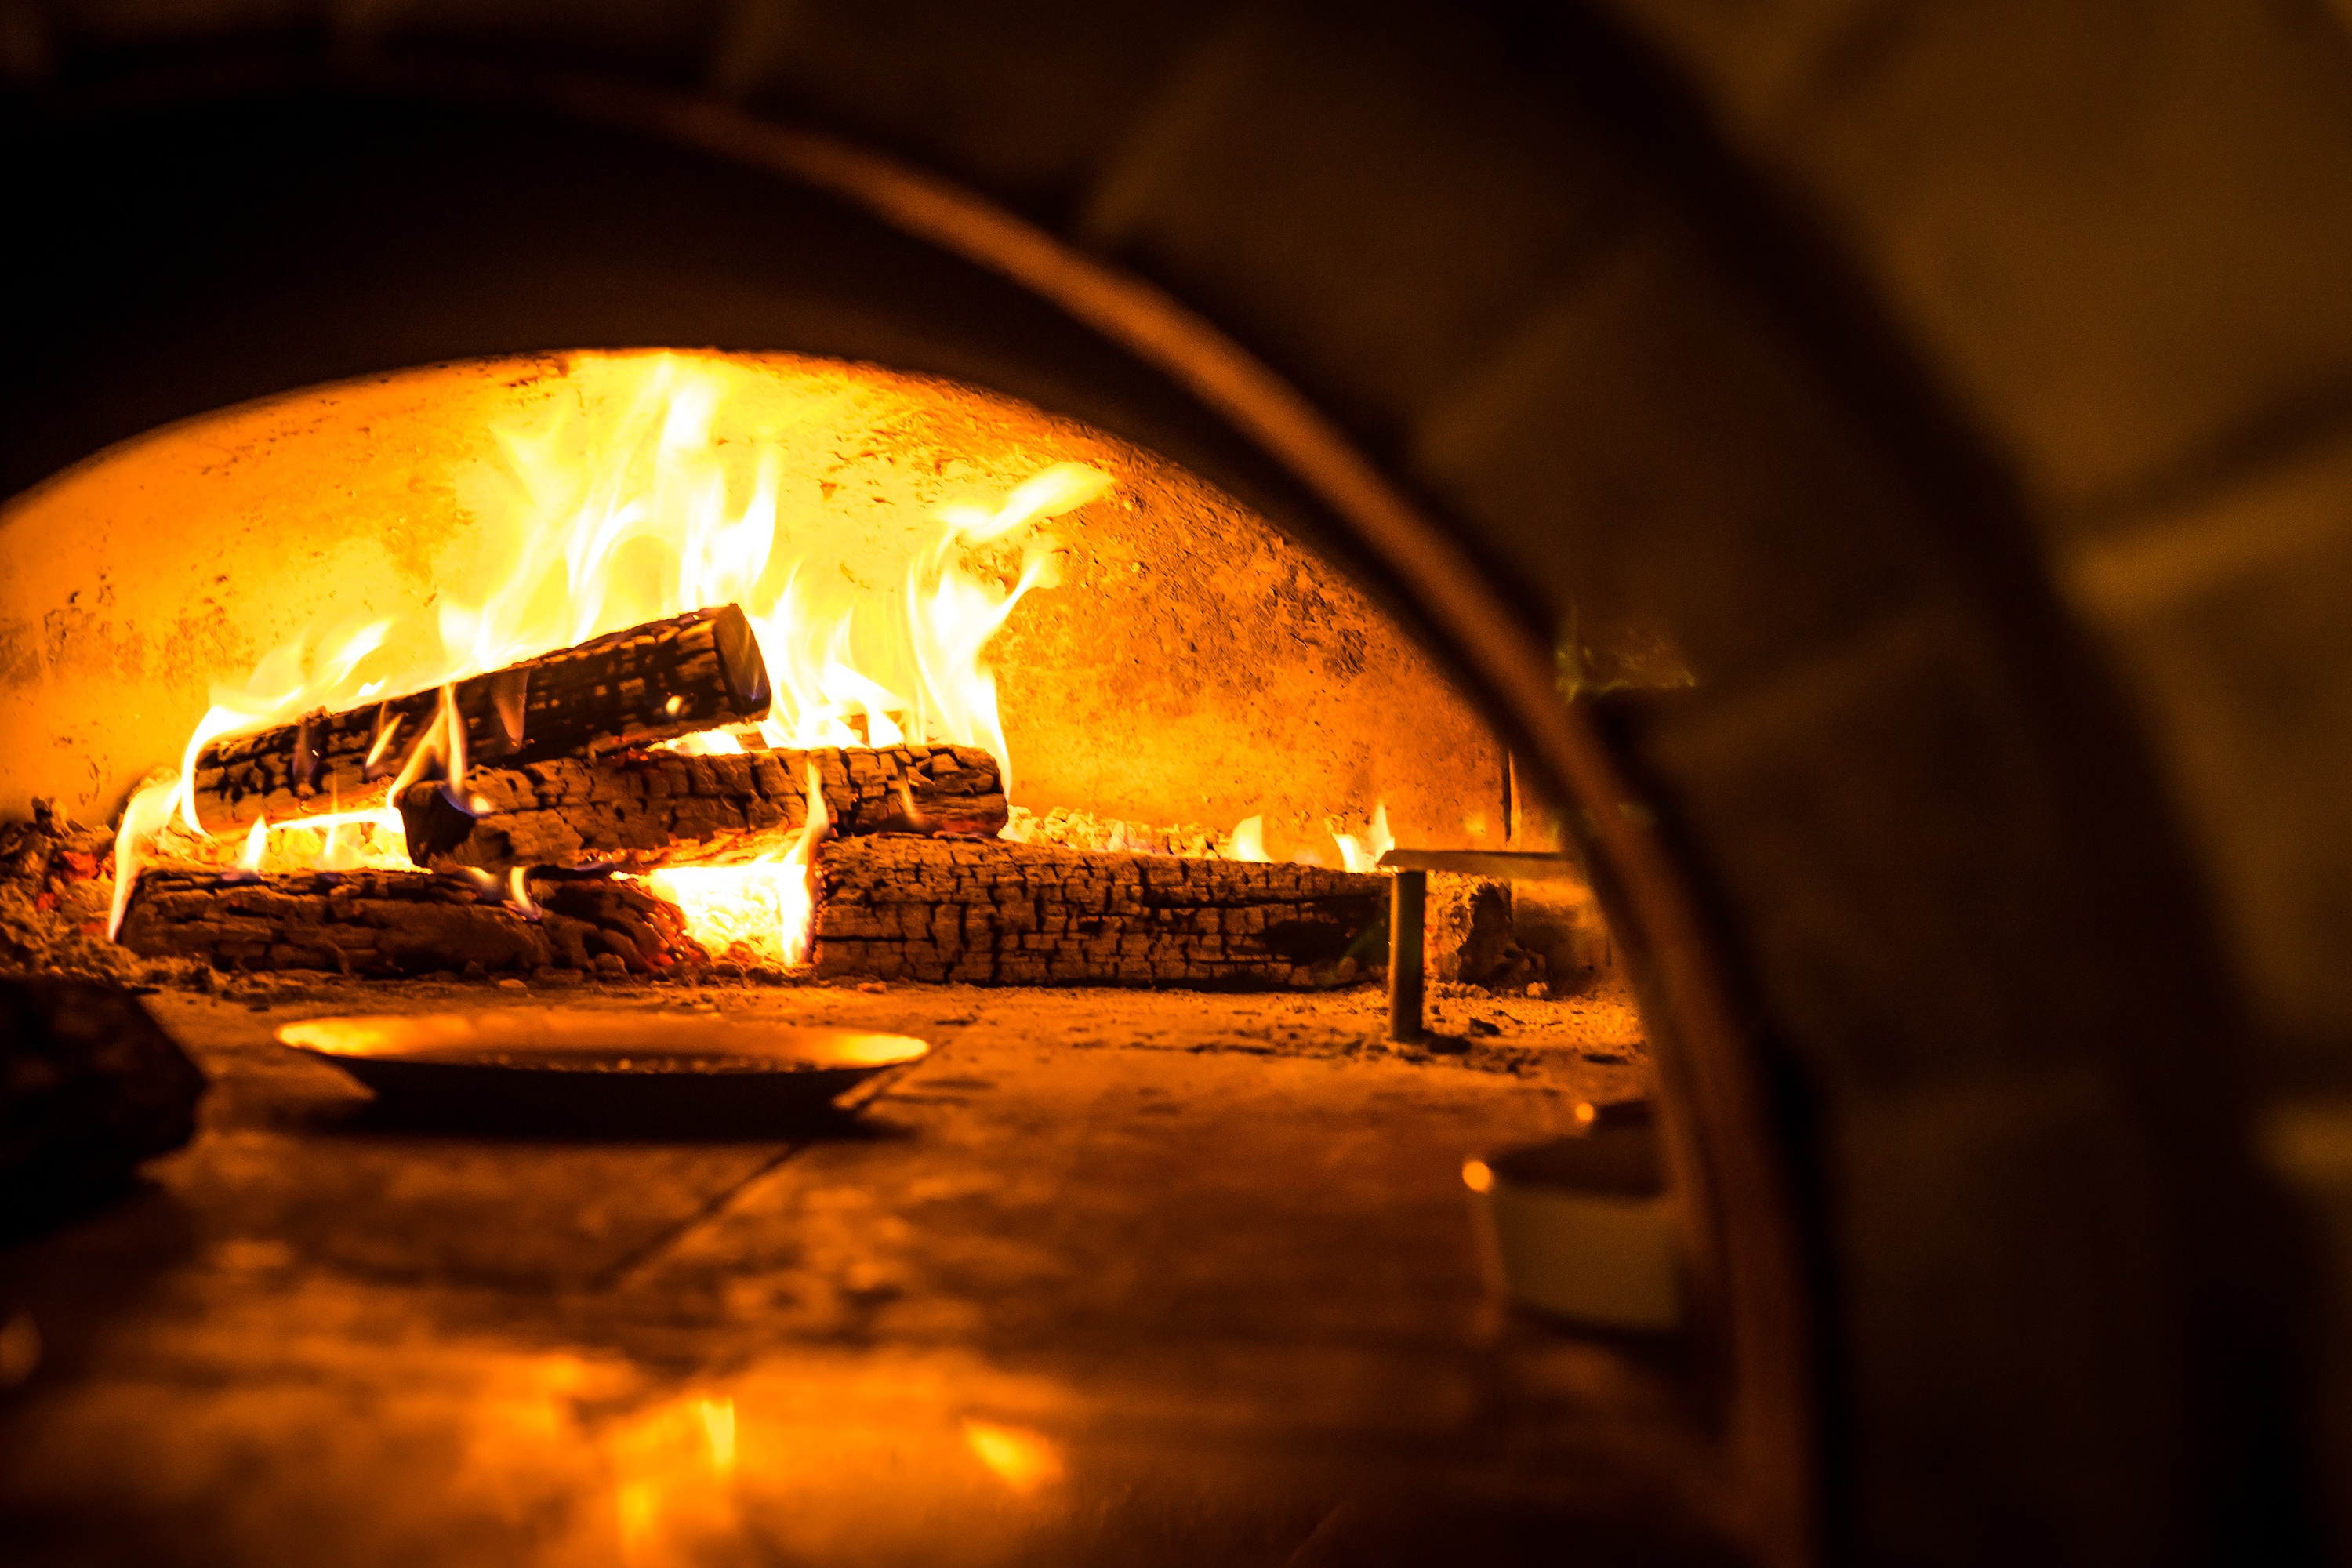
light, night, sunlight, restaurant, evening, reflection, flame, fire, darkness, lighting, stove, temple, hot, oven, wood fired oven